Ye Fang'ai

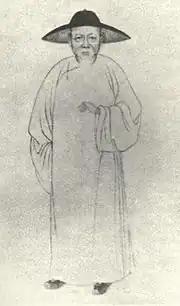
Ye Fang'ai

Ye Fang'ai (20 May 1629 – 3 June 1682) was a Han Chinese official during the Qing dynasty.